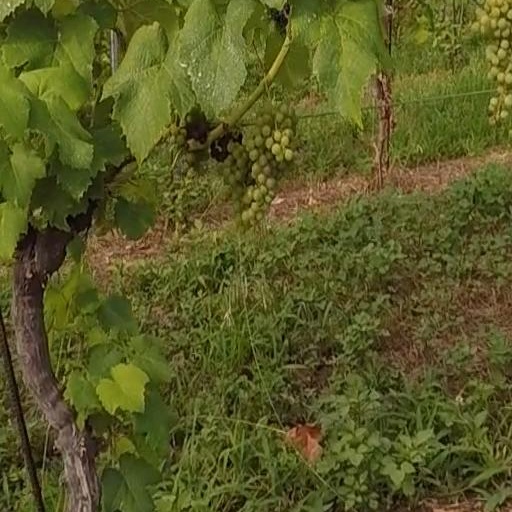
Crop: grape